Erased (2012 film)

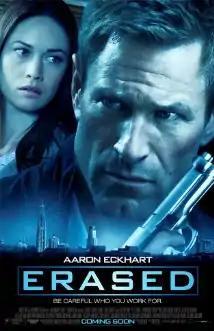
Theatrical release poster

Erased (released as The Expatriate outside of the US) is a 2012 action thriller film directed by Philipp Stölzl, starring Aaron Eckhart and Olga Kurylenko. The story centers on Ben Logan (Aaron Eckhart) an ex-CIA agent and Amy (Liana Liberato), his estranged daughter who are forced on the run when his employers erase all records of his existence, and mark them both for termination as part of a wide-reaching international conspiracy. It was released in the US on 17 May 2013, following its acquisition by RADiUS-TWC, the multiplatform distribution label of The Weinstein Company. It was retitled "Erased" for the US market.